Yōkai

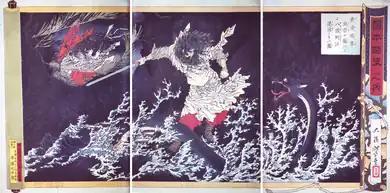
Yamata no Orochi from the by Tsukioka Yoshitoshi

Japanese folklorists and historians explain as personifications of "supernatural or unaccountable phenomena to their informants". In the Edo period (1603 to 1868), many artists, such as Toriyama Sekien (1712-1788), invented new by taking inspiration from folk-tales or purely from their own imagination. Today, several such (such as the ) are mistakenly thought to originate in more traditional folklore.